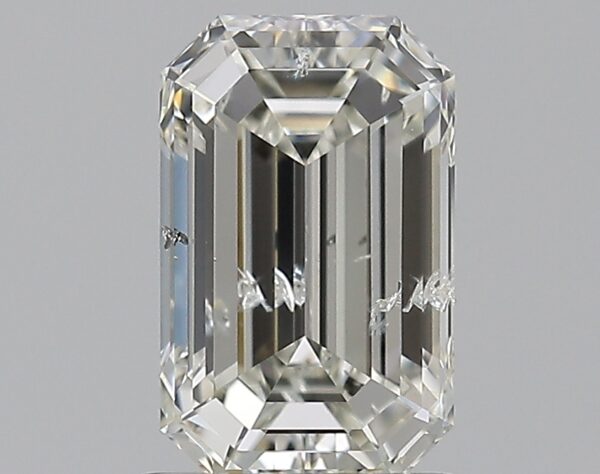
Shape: emerald
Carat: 1.2
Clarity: SI2
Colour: I
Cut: EX
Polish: EX
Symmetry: EX
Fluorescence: N
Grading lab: IGI
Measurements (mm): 7.79 x 4.89 x 3.33